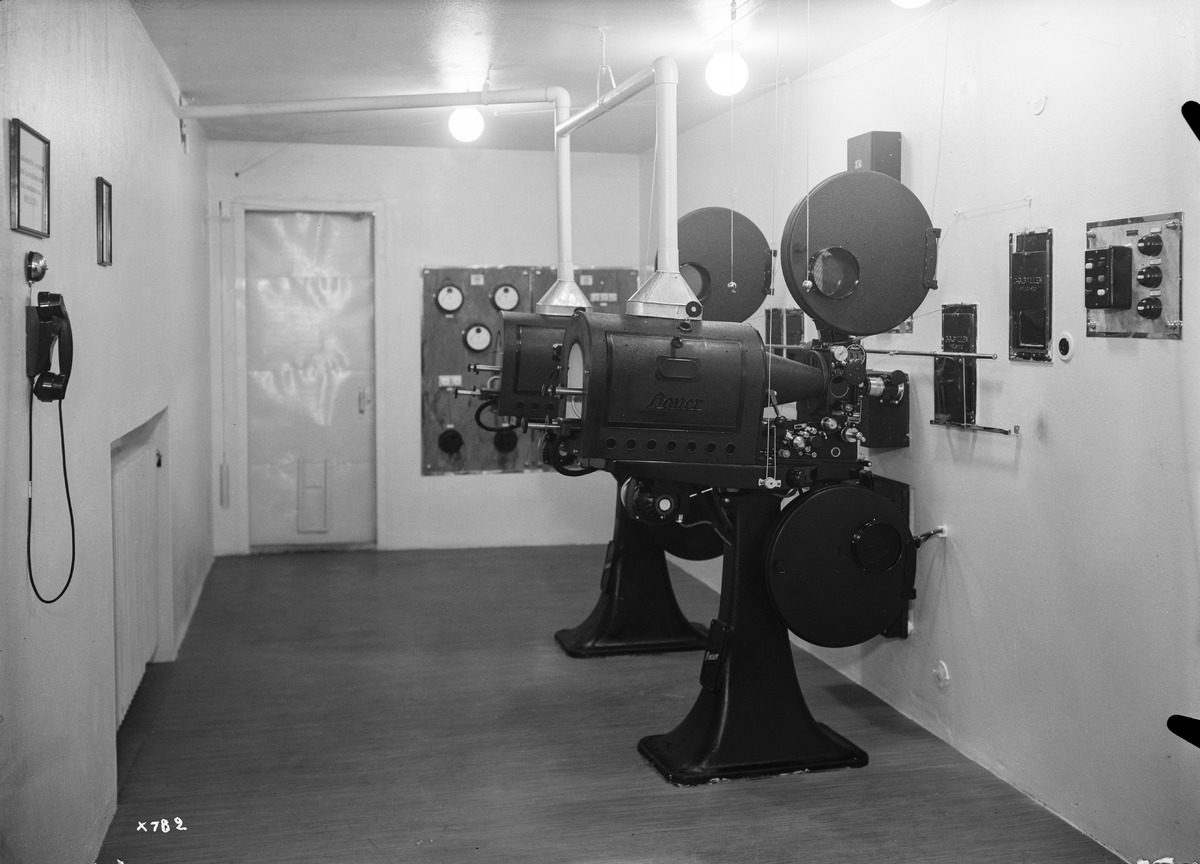
Elokuvateatteri Bio Kiistolan elokuvakoneistoa
Equipment of the cinema Bio Kiistola
sisällön kuvaus: Elokuvateatteri Bio Kiistolan elokuvakoneistoa 24.5.1937. content description: Equipment of the cinema Bio Kiistola on May 24, 1937.
Vuosi: 1937
Paikka: Suomi, Oulu, Suomi, Pohjois-Pohjanmaa, Oulu
Aiheet: Bio Kiistola; elokuvaprojektorit; sisäkuva; koneet; laitteet; elokuvateatterit; projektorit; cinemas; movie theaters; machines; equipment; projectors